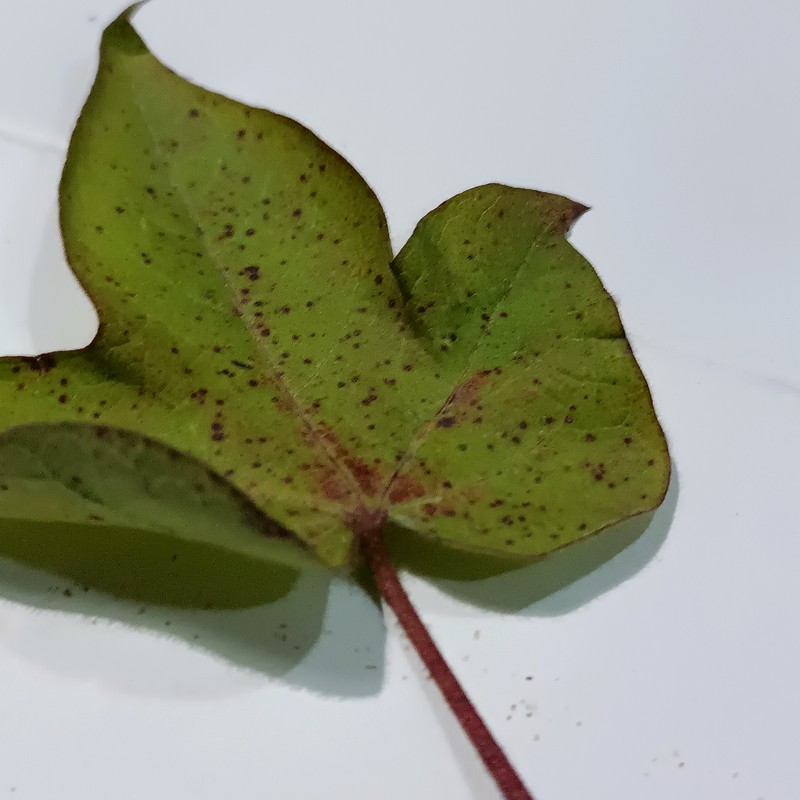
Label: Bacterial Blight